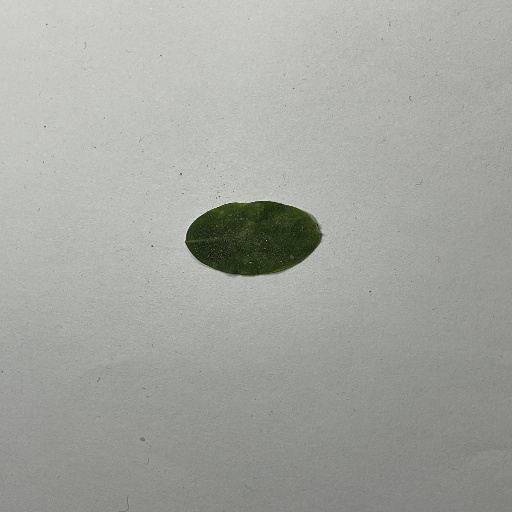
Species: Sojina
Leaf condition: Bacterial Spot